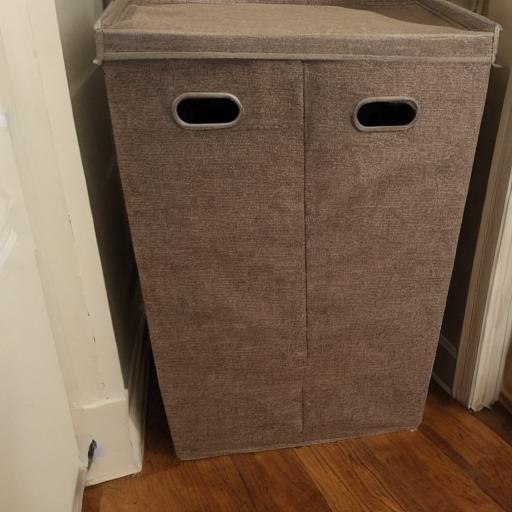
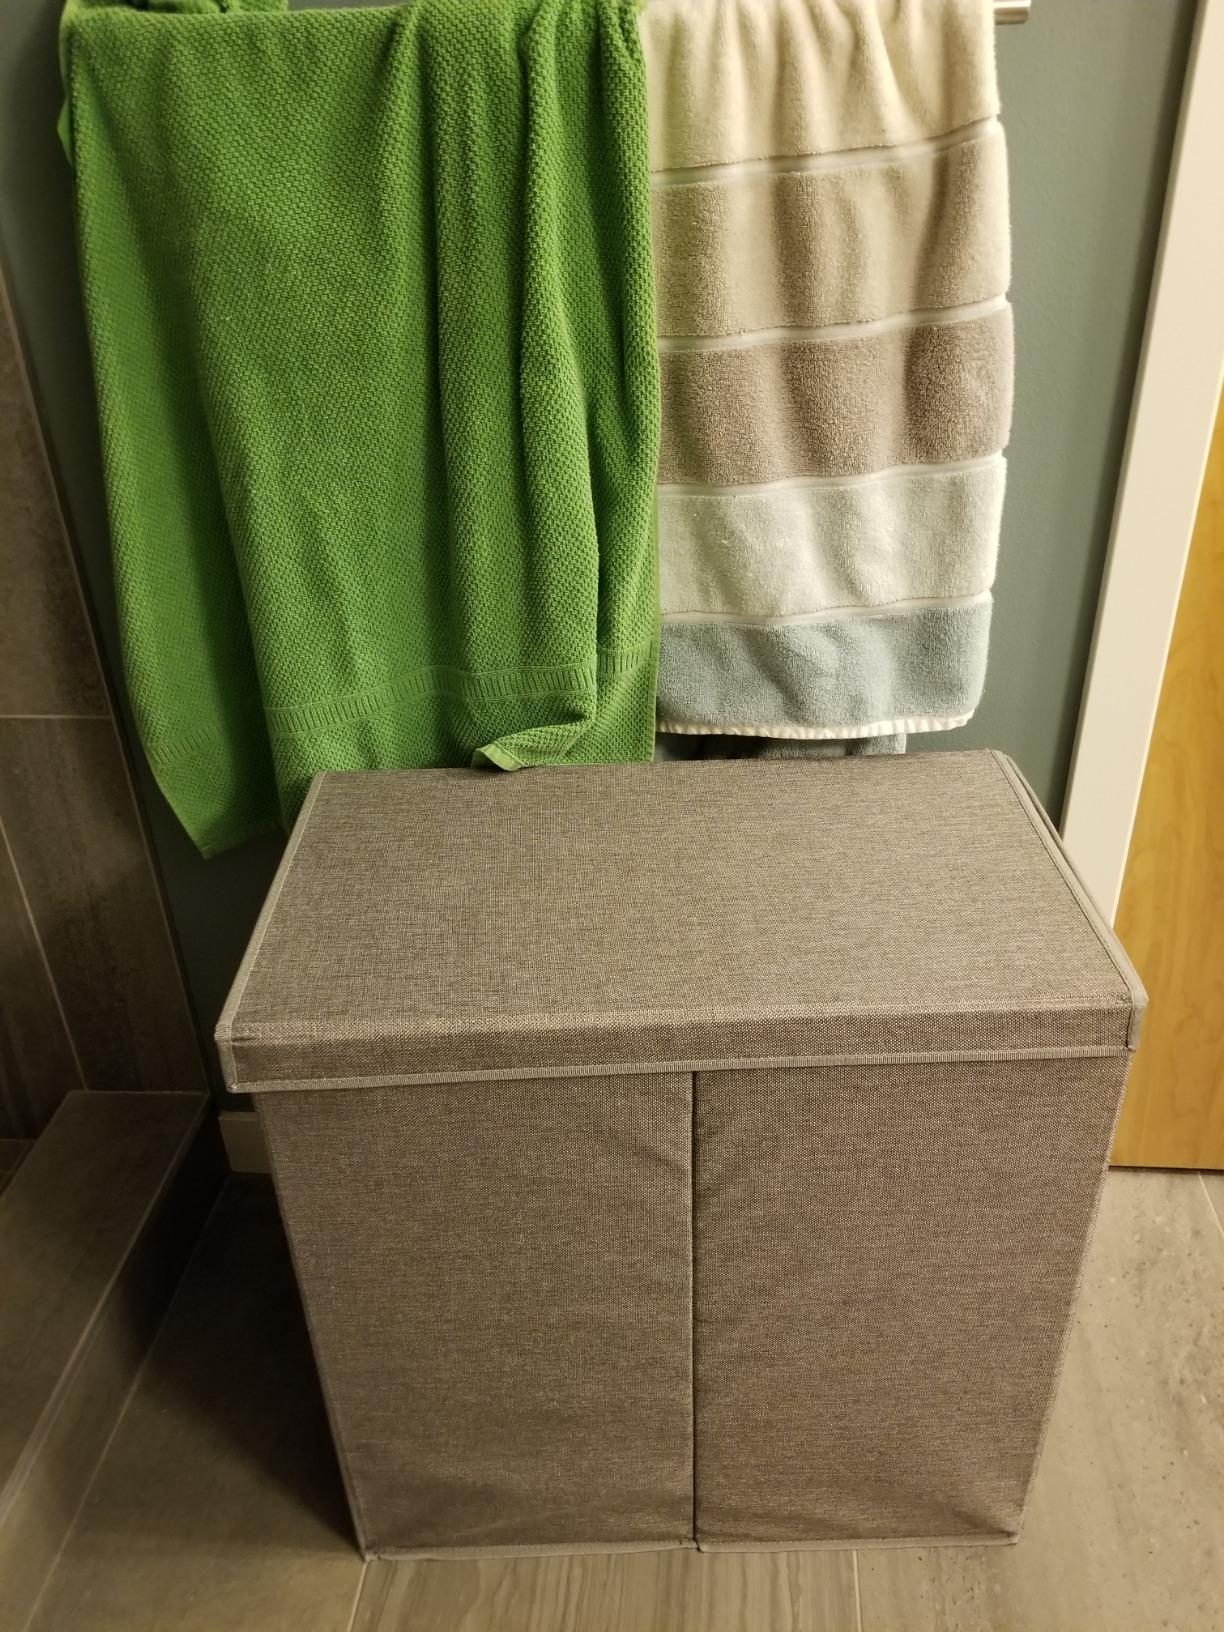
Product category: items_hamper
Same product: no